The Possibility Chalice

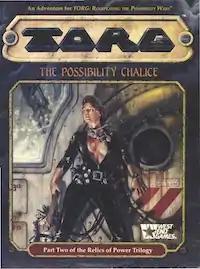
"The Possibility Chalice" published by West End Games in 1990. cover by David Dorman.

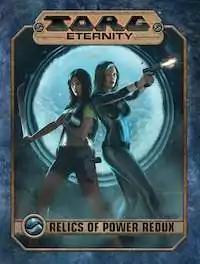
"Relics of Power Redux" published by Ulisses Spiele in 2020.

The Possibility Chalice is the second of three adventures in the "Relics of Power" trilogy published by West End Games (WEG) in 1990 for the cross-genre role-playing game "Torg".